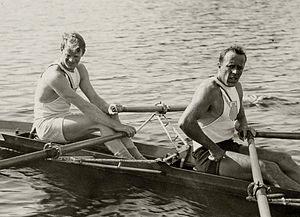
Charles McIlvaine
Charles McIlvaine (tv.) sammen med Paul Costello (1928)
Charles Joseph McIlvaine Sr. var en amerikansk roer og olympisk guldvinder, født i Philadelphia.